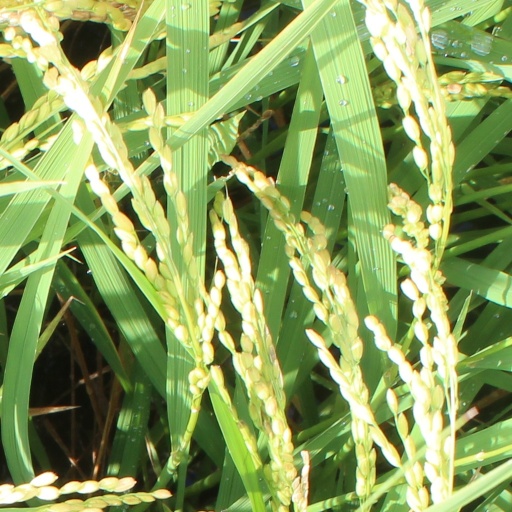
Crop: rice